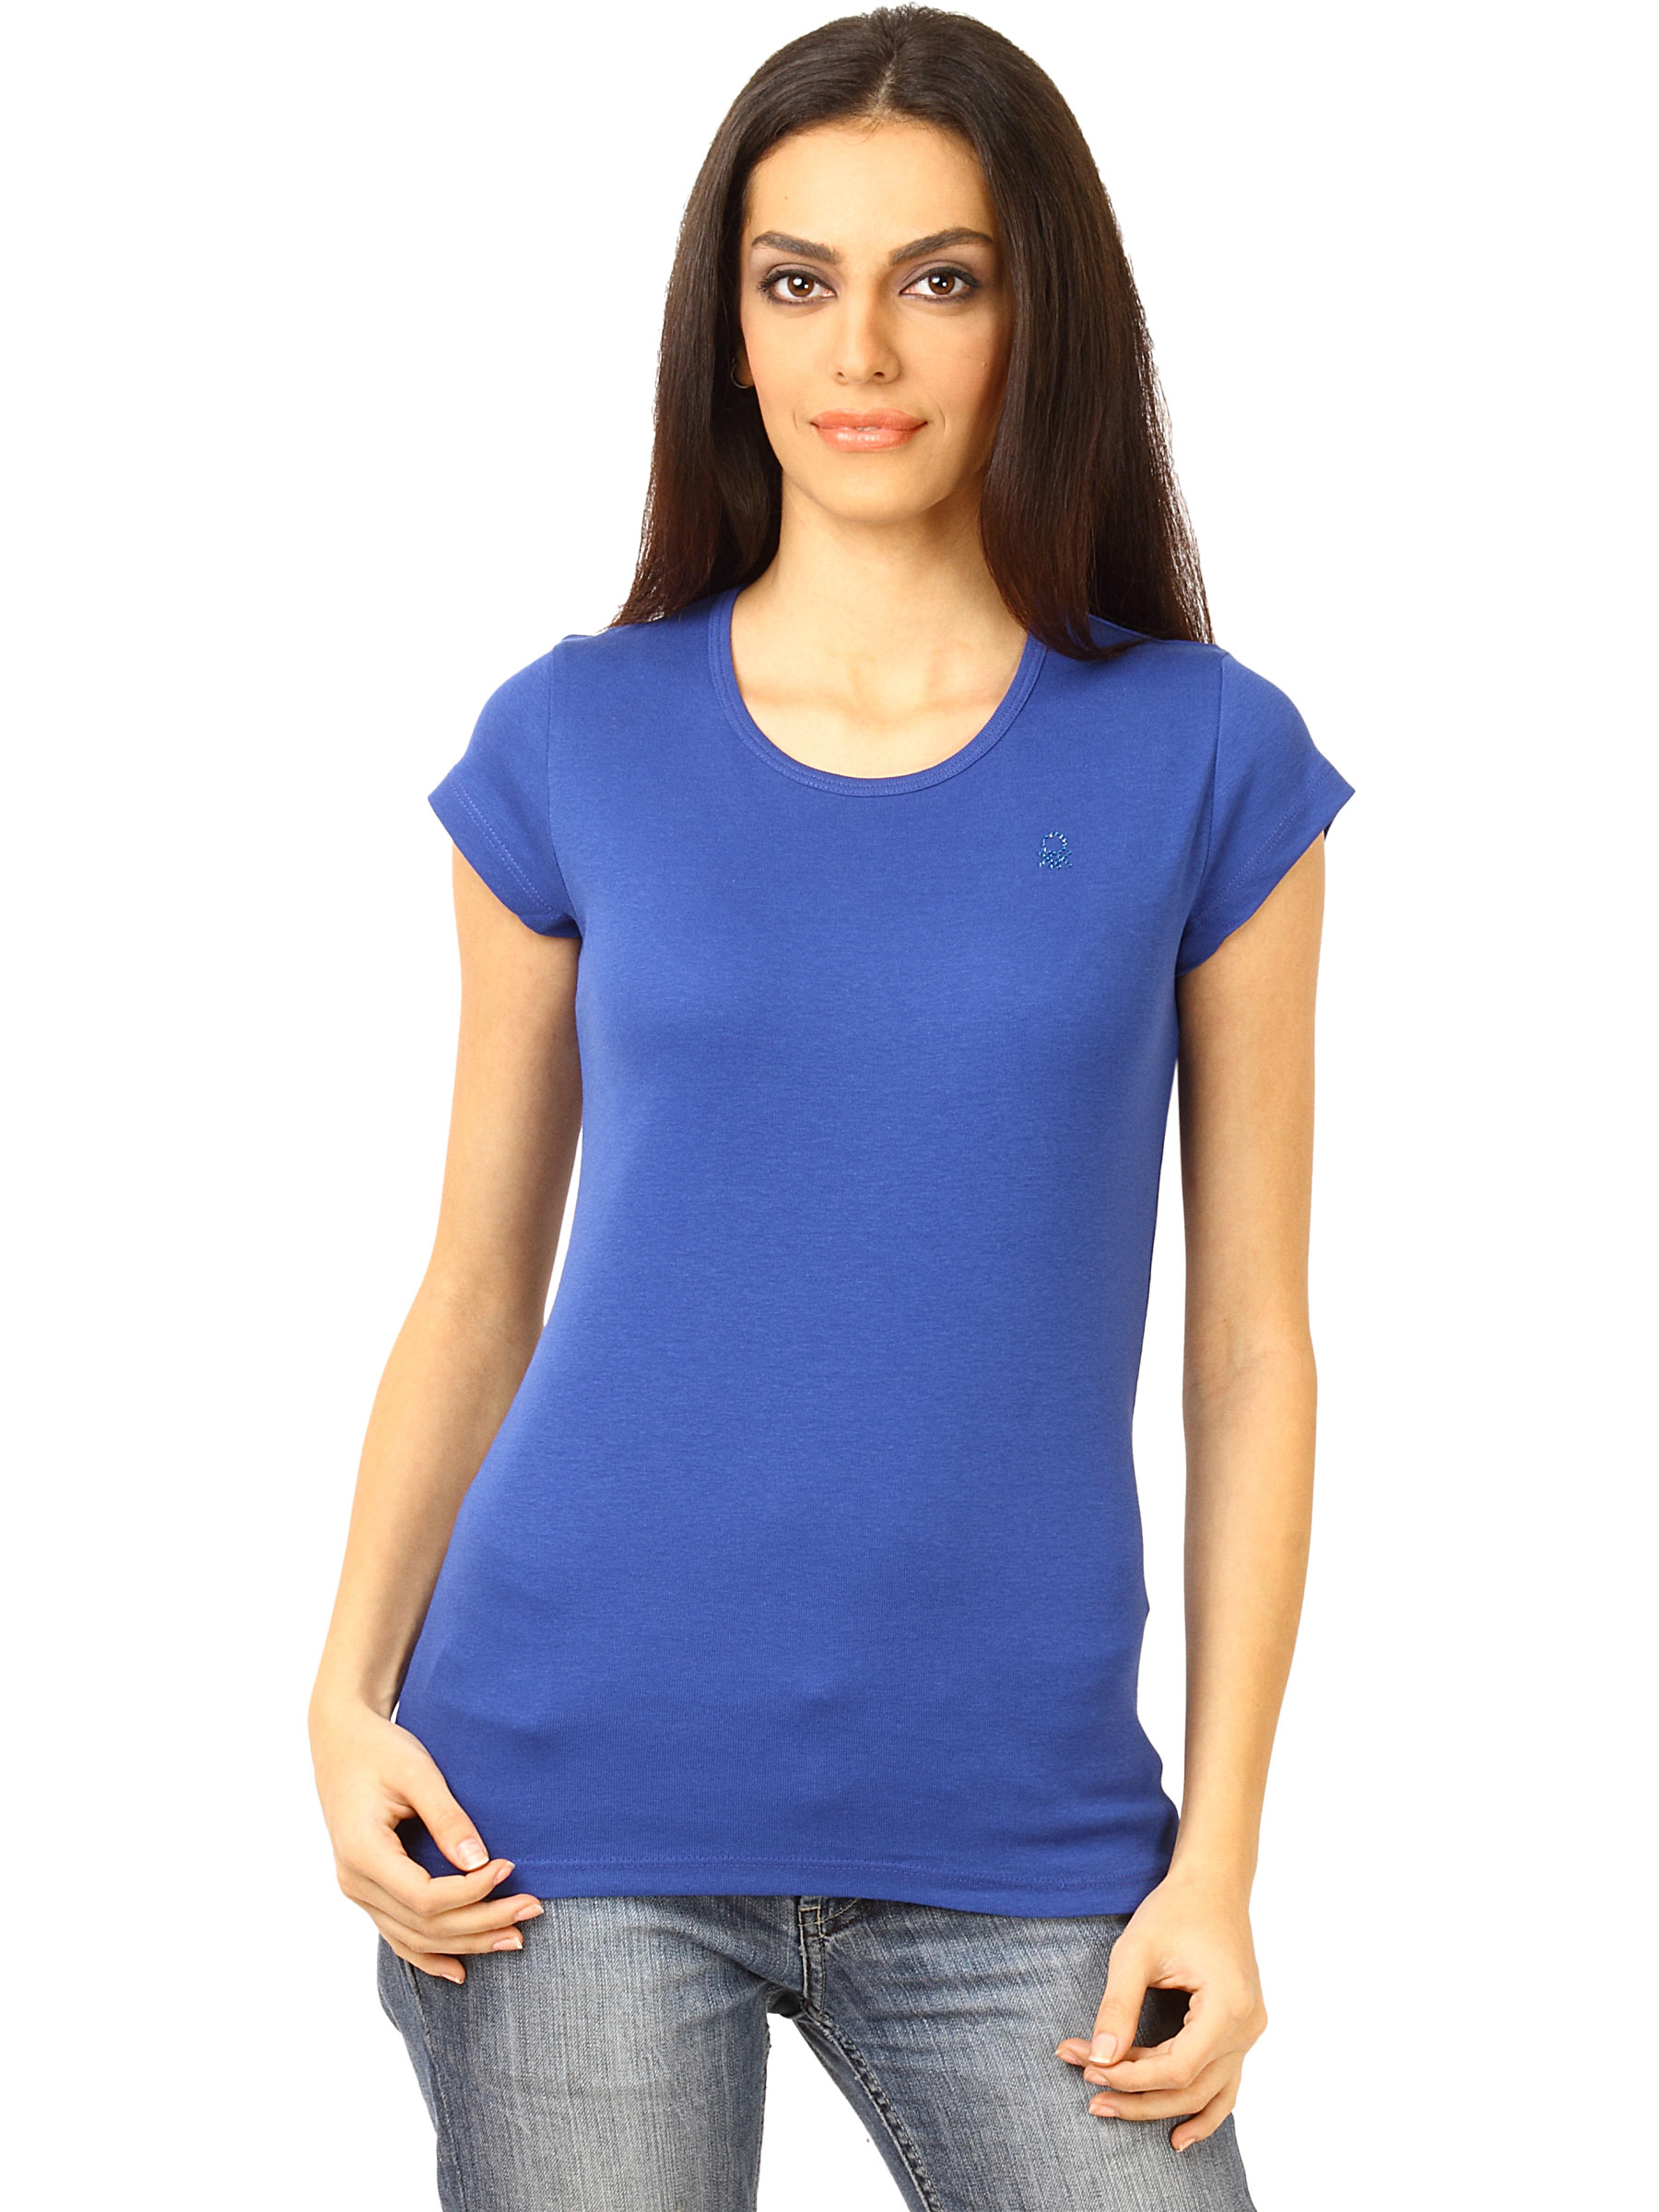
United Colors of Benetton Women Solid Blue Tshirts
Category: Apparel / Topwear / Tshirts
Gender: Women
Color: Blue
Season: Fall 2011
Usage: Casual